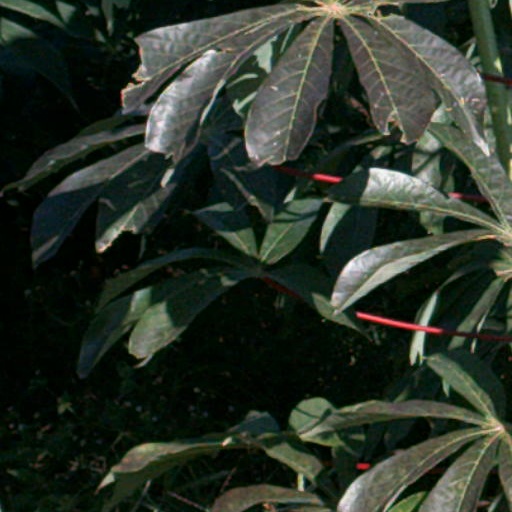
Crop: cassava